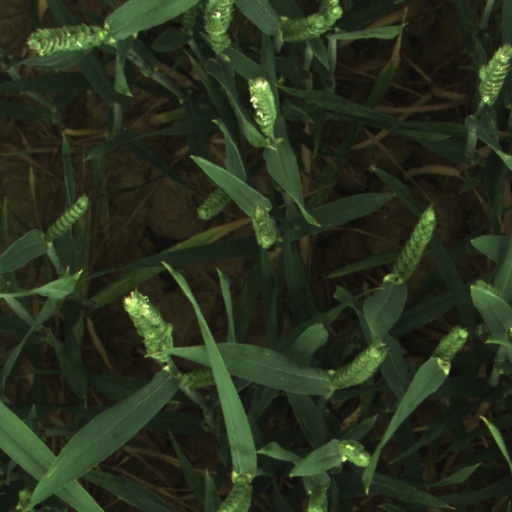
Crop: wheat